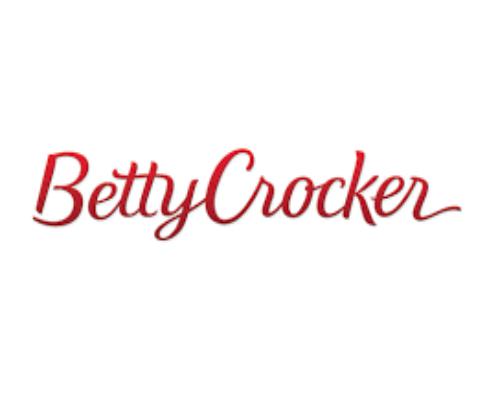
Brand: Betty Crocker
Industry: Clothes